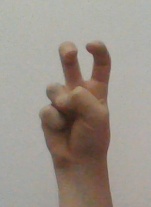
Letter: toot